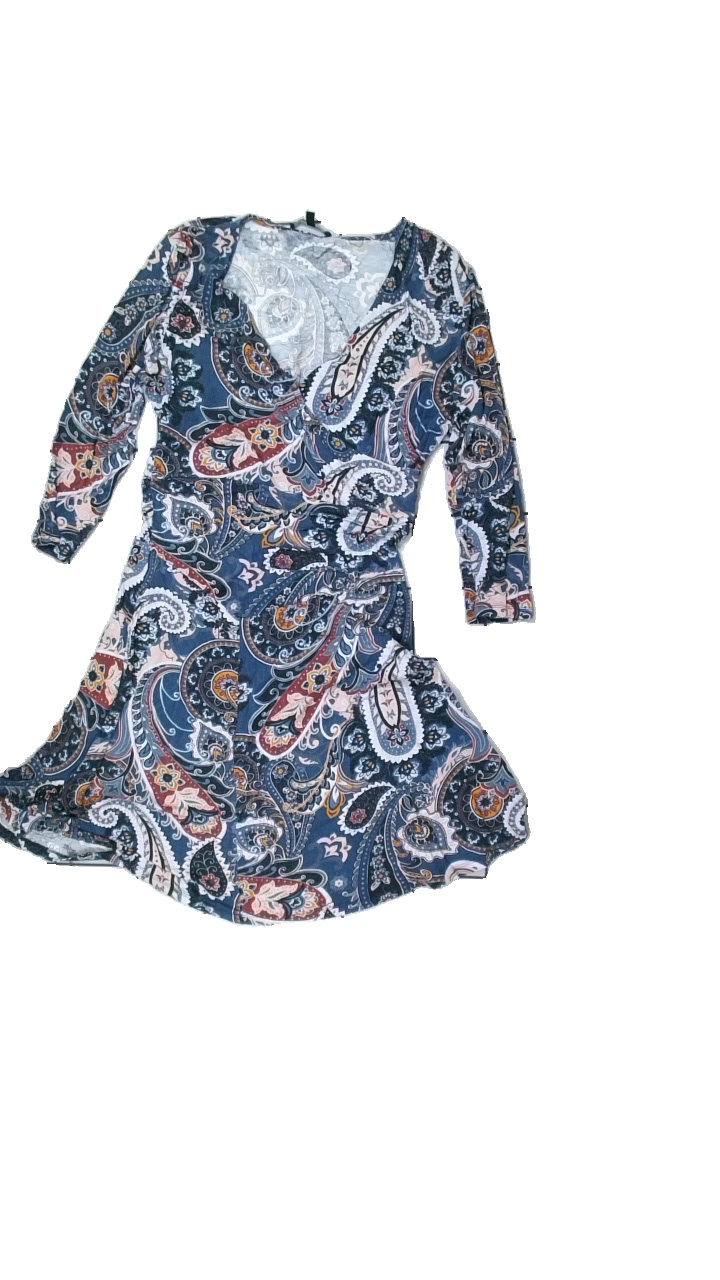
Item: Dress (Ladies)
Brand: Missing
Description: patterned dress
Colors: Blue, Pink, Yellow, Multicolor
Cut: V-collar
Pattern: Other
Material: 100% Viscose
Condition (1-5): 5
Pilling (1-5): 5
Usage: Reuse
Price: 50-100